List of MOSFET applications

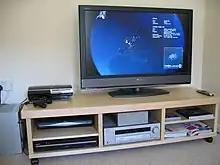
Sony home cinema setup, with full HD LCD television, digital TV set-top box, DVD player, PlayStation 3 video game console, and loudspeakers. MOSFETs are used in all of these consumer electronic devices.

MOSFETs are commonly used for a wide range of audio-visual (AV) media technologies, which include the following list of applications.